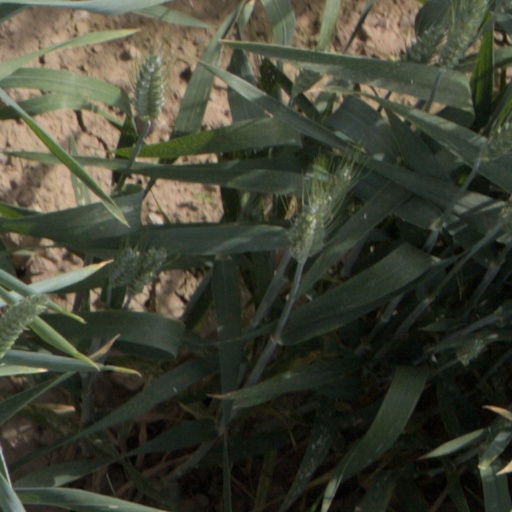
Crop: wheat